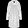
Label: Coat